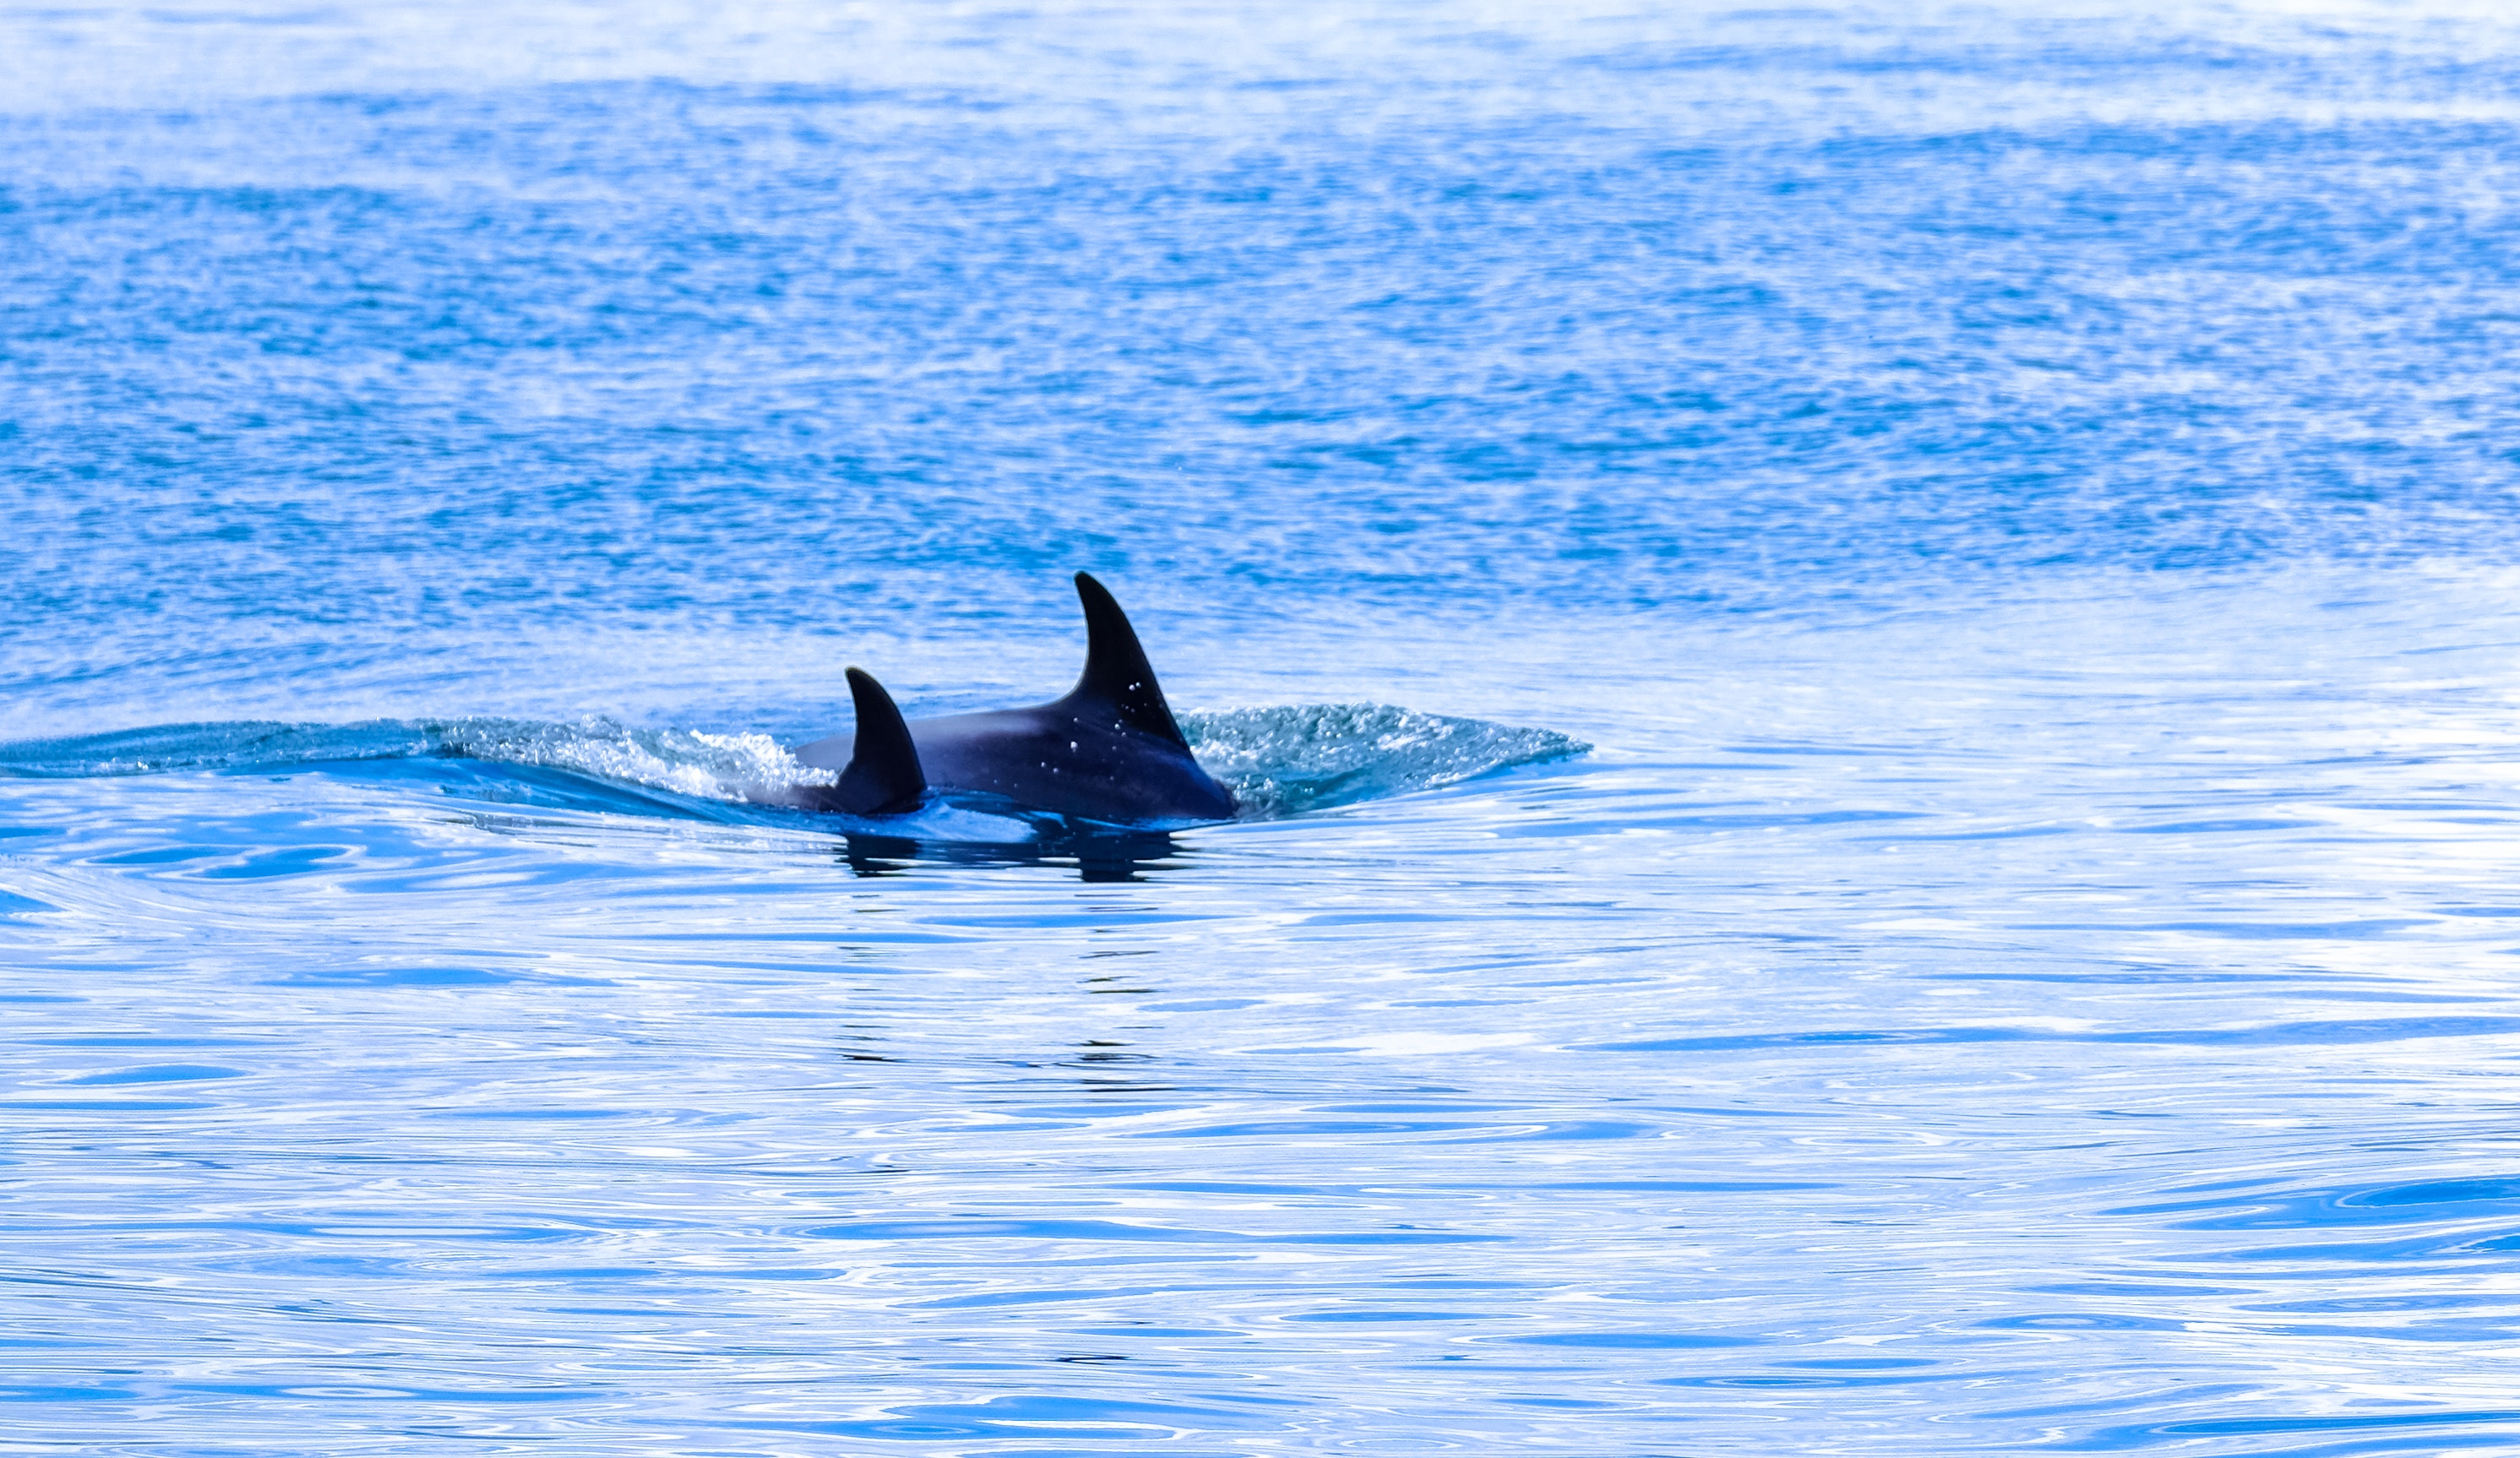
marine mammal, dolphin, marine biology, cetacea, fin, spinner dolphin, common bottlenose dolphin, bottlenose dolphin, water, wholphin, stenella, ocean, sea, short beaked common dolphin, killer whale, sky, rough toothed dolphin, striped dolphin, wildlife, common dolphins, whale, fish